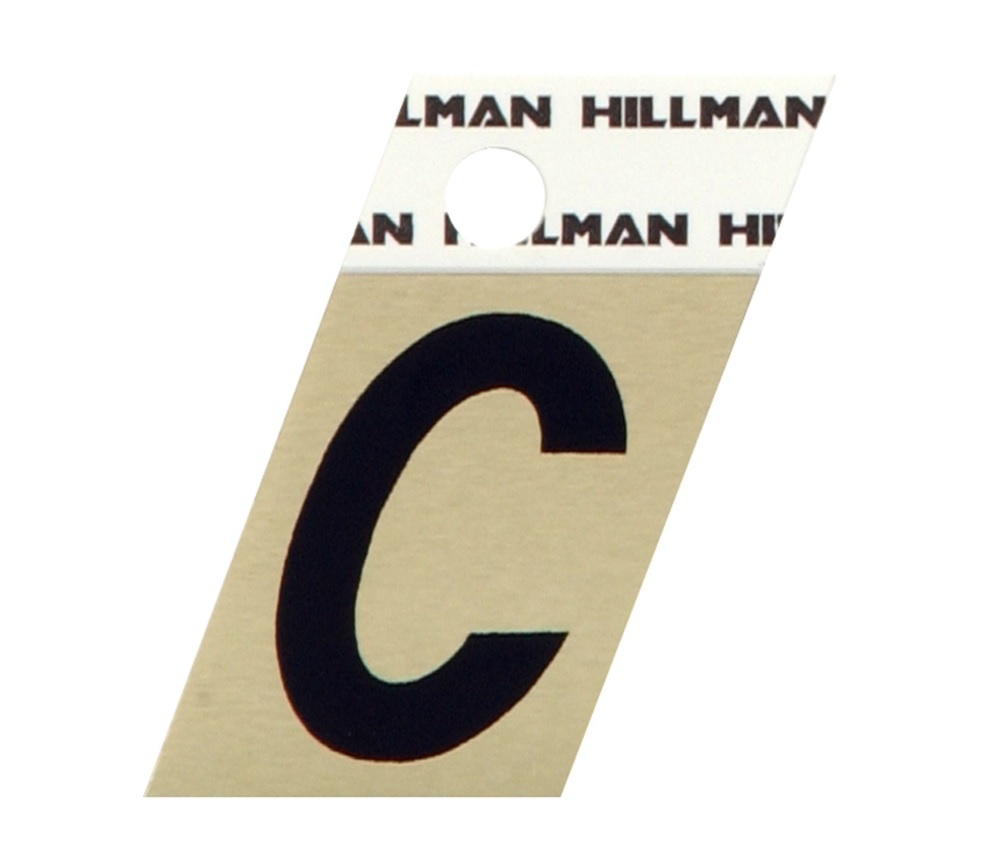
Hillman 840498 Reflective Metal Self-Adhesive Letter, Black, 1 pc
Highlights: Height: 1.5" Reflective: Yes Font Color: Black Material: Metal Mounting Type: Self-Adhesive Letter or Number: C Number in Package: 1 pc. Weather Resistant: Yes Background Color: Gold Made of durable anodized aluminum Self-adhesive For use on a house or mailbox Weather-resistant means letters won't be damaged by outside use
Brand: Hillman Fasteners
Category: Home & Garden > Decor > Mailbox Accessories > Mailbox Flags